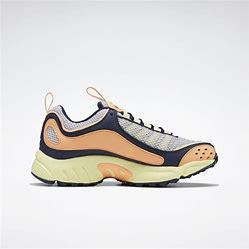
Brand: Reebok
Model: Daytona DMX Ii